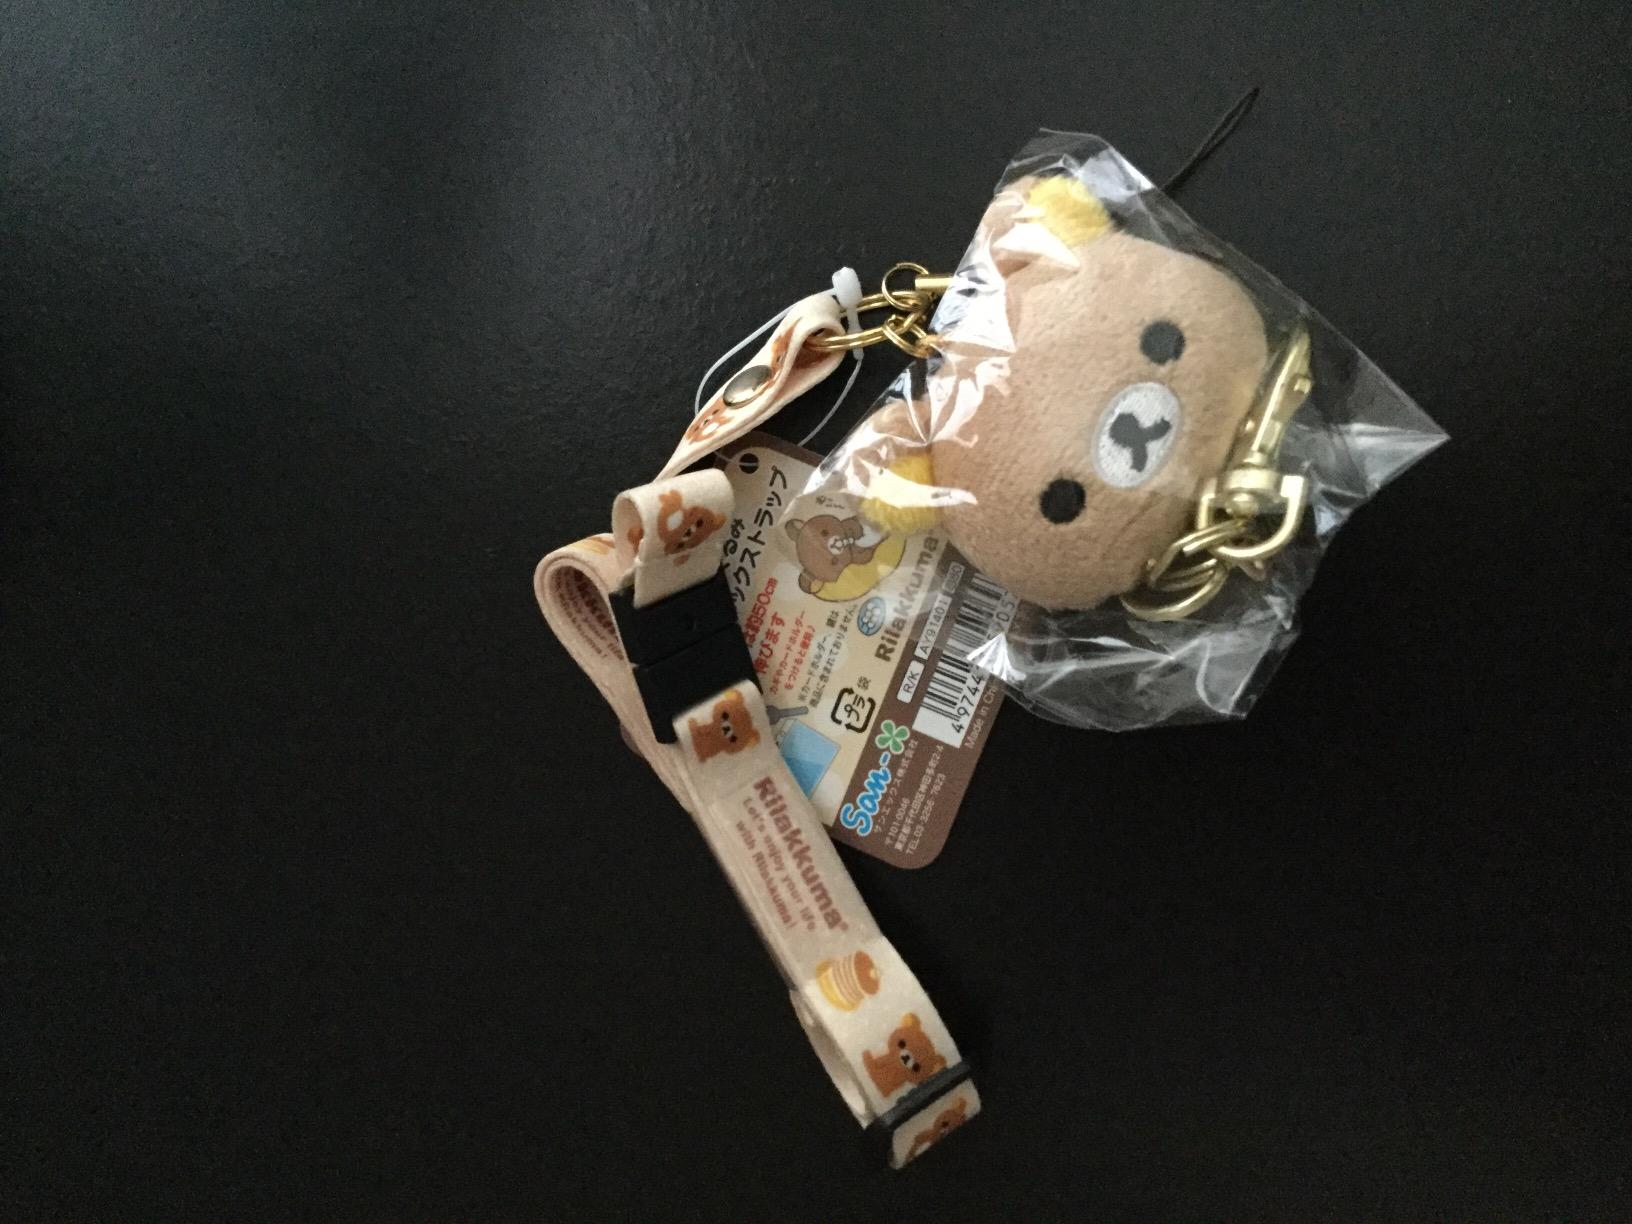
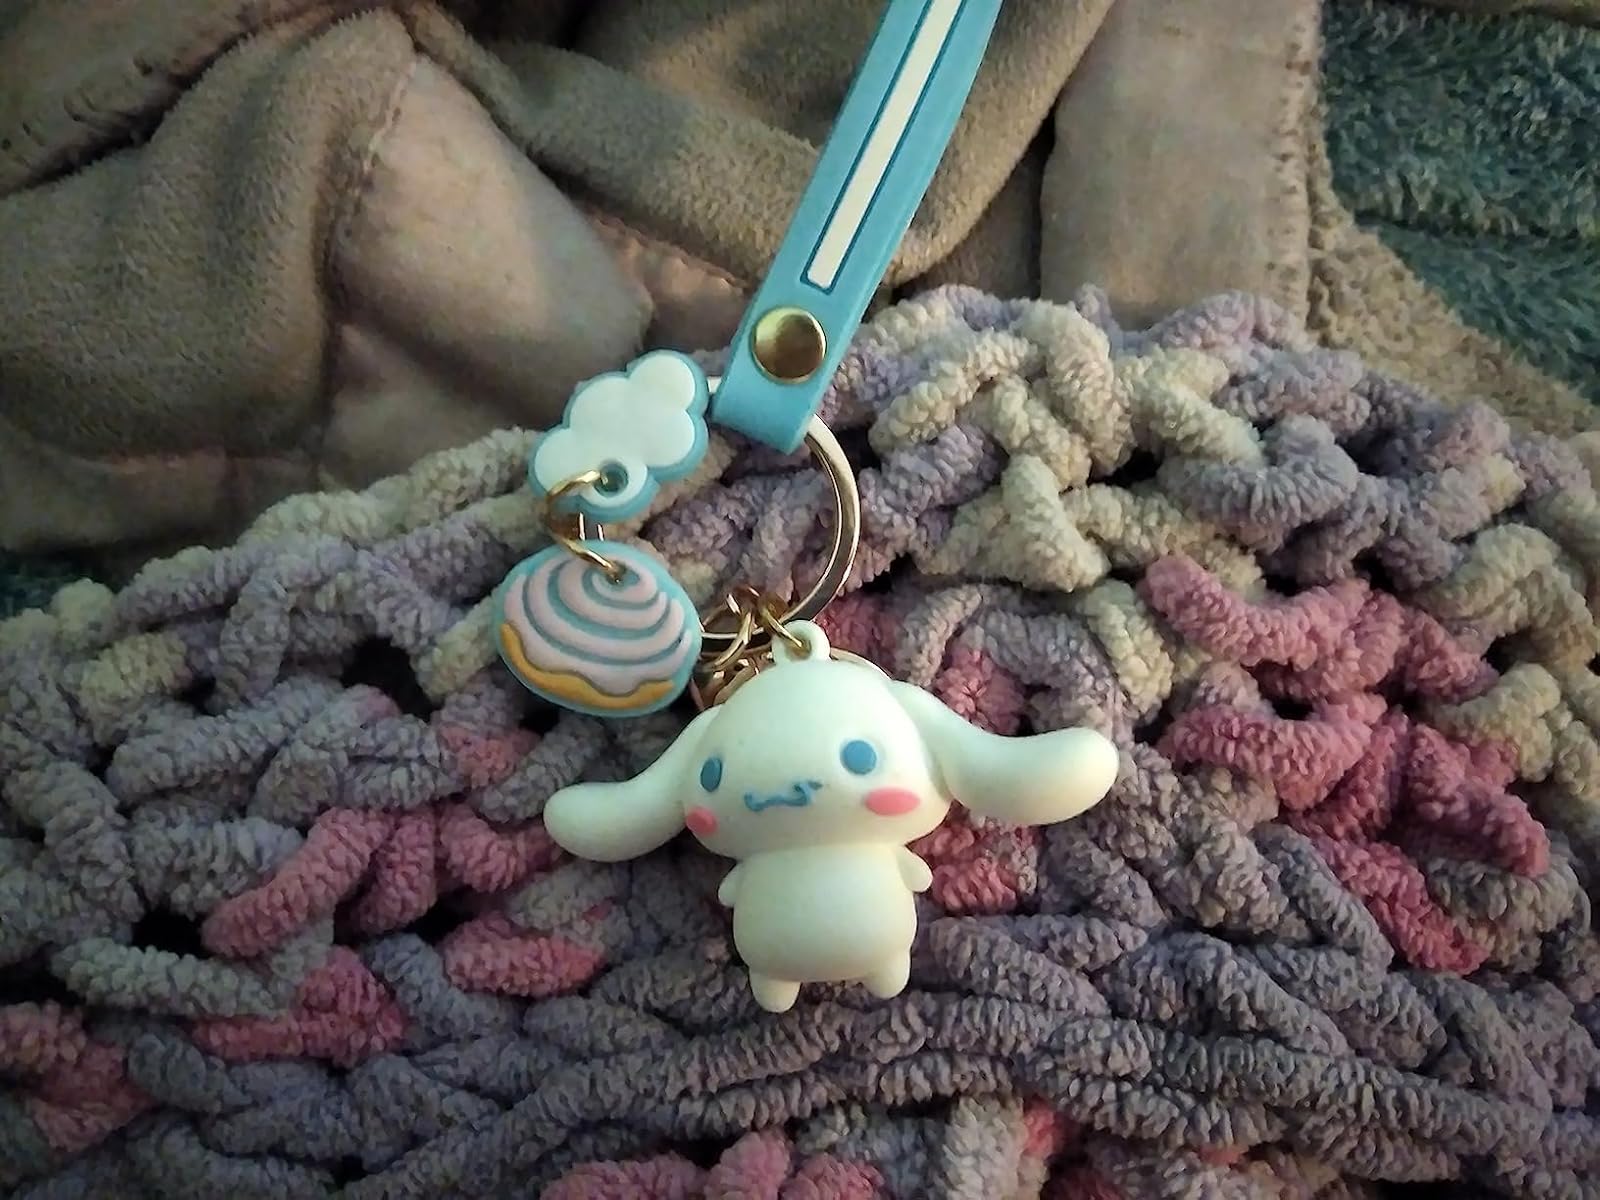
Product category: accessories_keychain
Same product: no